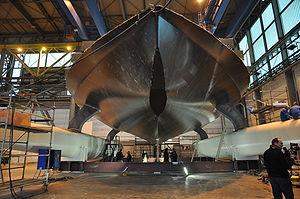
Le bateau solaire PlanetSolar en construction à Kiel (Allemagne)
PlanetSolar est le nom d'un projet de premier tour du monde en bateau alimenté par énergie solaire. C'est aussi le nom du catamaran, le MS Tûranor PlanetSolar, plus grand bateau solaire du monde depuis 2010, créé pour cette expérience conduite par Raphaël Domjan et ses cofondateurs qui voulaient ainsi démontrer qu'aujourd'hui des technologies et des énergies renouvelables sont disponibles pour une véritable transition sociale et écologique. Le bateau peut aussi naviguer jour et nuit grâce aux batteries placées dans les coques.